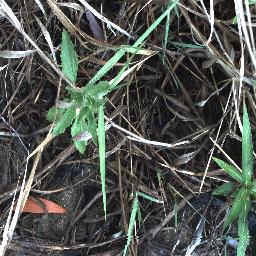
Label: siam_weed